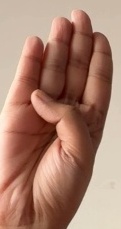
ASL sign: B